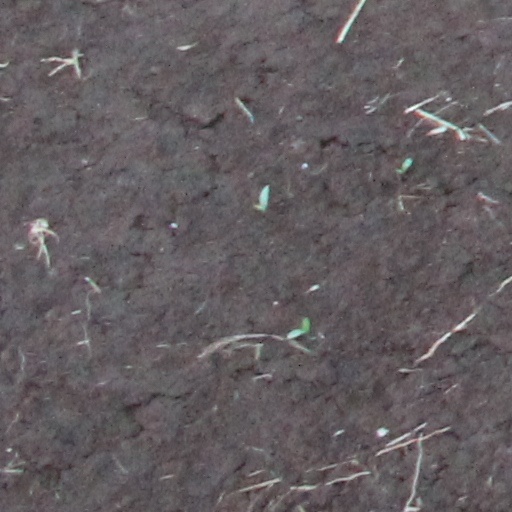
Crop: wheat